Gaza War (2008–2009)

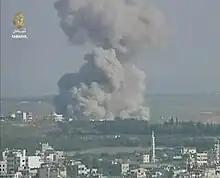
Explosion in Gaza, 12 January 2009

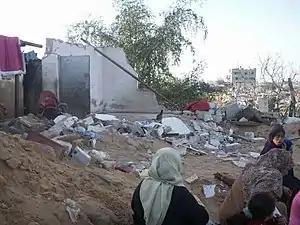
Damage to the Zeitoun neighbourhood

On the evening of 3 January, Israel began the ground operation with a massive artillery barrage all along the Gaza boundary, and ground forces were sent into Gaza for the first time since the start of the conflict. The ground invasion, termed the 'second stage' of Operation Cast Lead, sought to control open areas and encircle towns and refugee camps from which militants continued to launch rockets, but not penetrate densely populated areas.